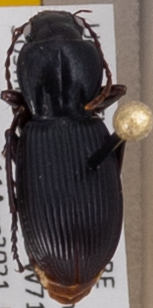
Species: Pterostichus tristis
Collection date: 2021-08-11
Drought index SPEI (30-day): -0.064
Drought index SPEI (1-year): -1.01
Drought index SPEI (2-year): -0.492